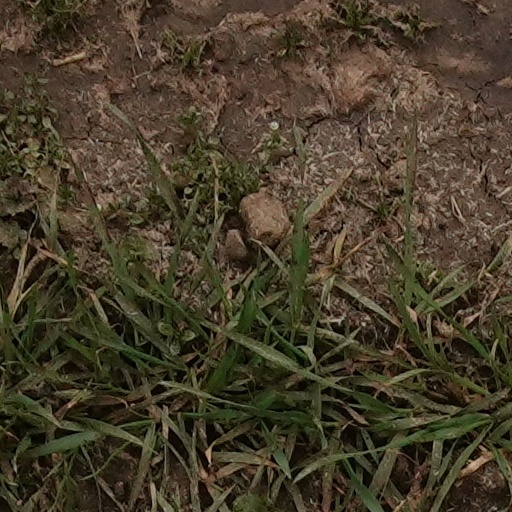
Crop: wheat